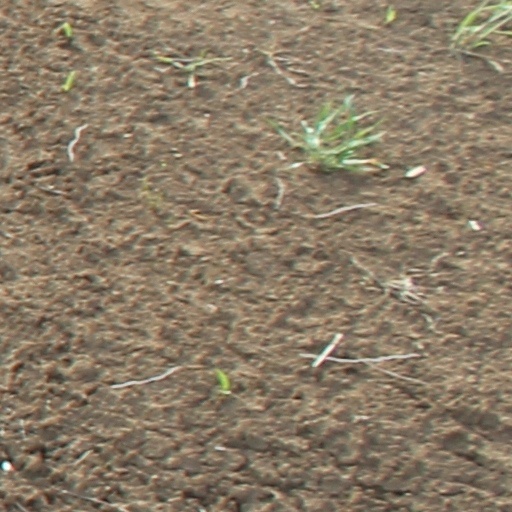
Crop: wheat